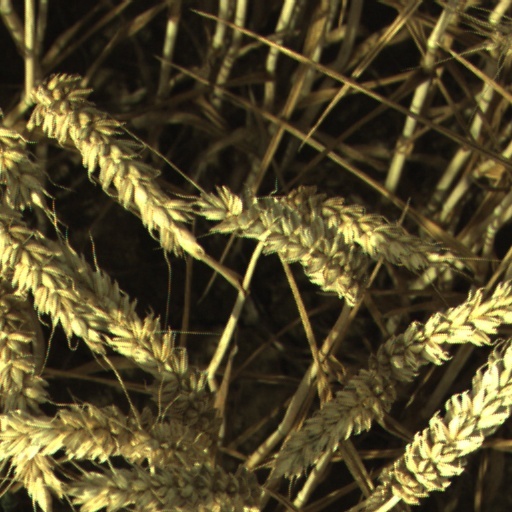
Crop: wheat